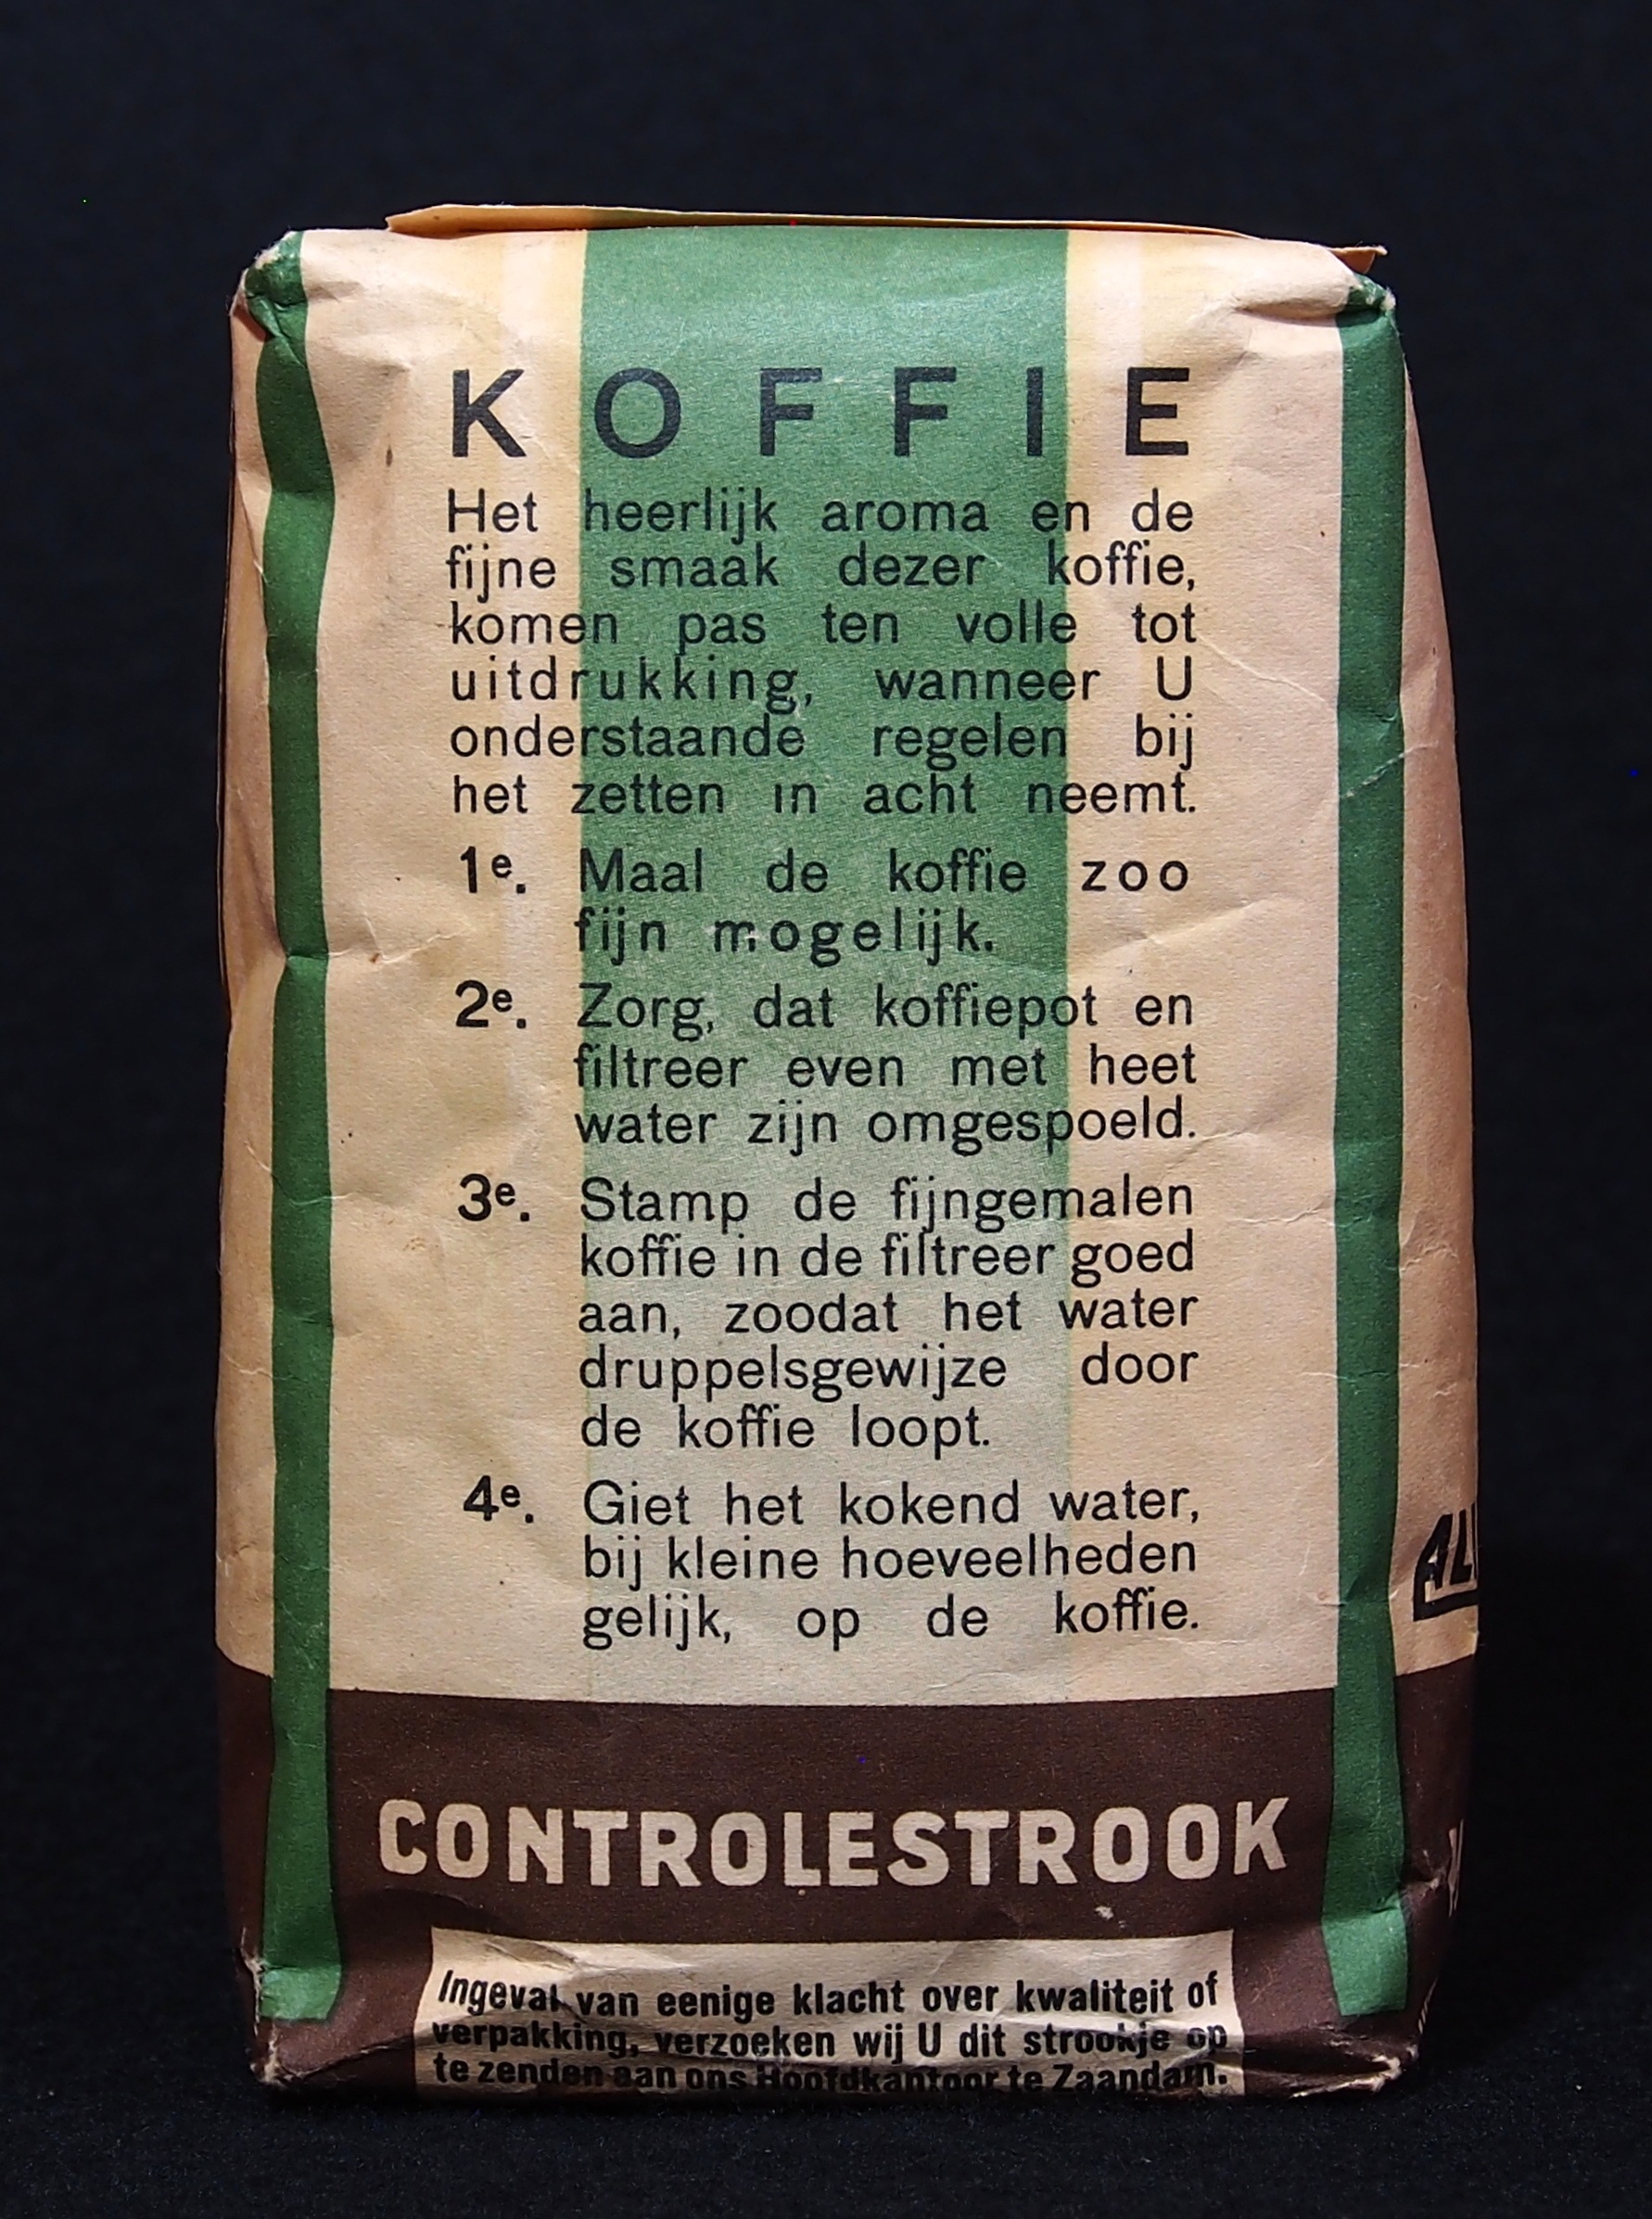
coffee, retro, old, green, bag, drink, powder, paper, package, product, dutch